Rhodes' Tavern

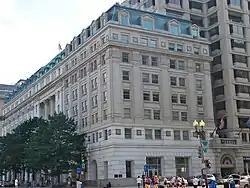
Metropolitan Square phase II

City attorneys argued that the ballot initiative did not bar demolition. Mayor Marion Barry named seven people to a review board in accordance with the initiative.